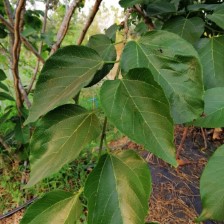
Variety: TaiwanMeacho